Montréal–Trudeau International Airport

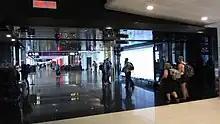
The international jetty near "The Loop"

Montréal-Trudeau airport consists of one two-storied terminal, divided into four different zones: the public area (departures and arrivals level), the domestic jetty, the international jetty and the transborder jetty. There are two distinct areas in the public part of the airport (departure level); one is dedicated for the check-in of flights within or outside Canada (except U.S.) and the other one is for flights departing for the U.S. Both public areas are equipped with self-service check-in kiosks, a prayer area, shops and cafés. There is free Wi-Fi throughout the airport, luggage trolleys, ATMs and nursing rooms. When passengers arrive at Montréal-Trudeau from an international destination, they are welcomed into a huge and bright arrival complex, before passing through primary customs inspection, then go down one level to the baggage claim area and finally the international arrivals public area. The Aérogalerie program places artworks throughout the airport to showcase the city's artistic and cultural history. Works throughout the airport include showcases, illuminated columns, temporary exhibitions in the international arrival complex and permanent collection from various artists from the city.